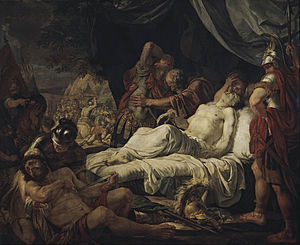
Pelopidas
Pelopidas var en embedsmand og general fra Theben.